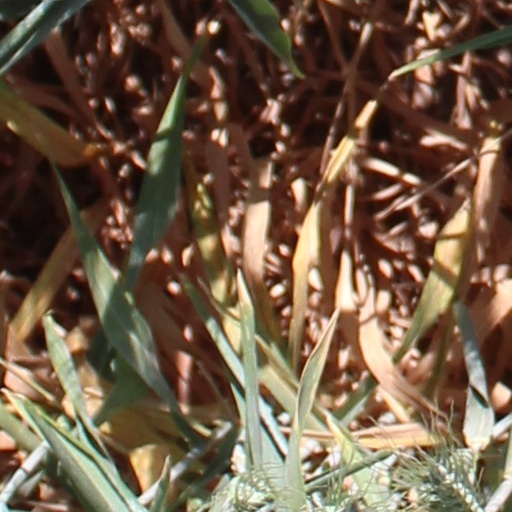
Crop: wheat